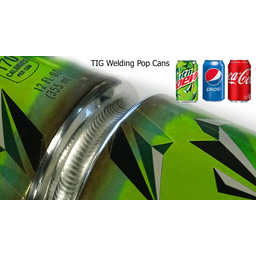
Label: metal